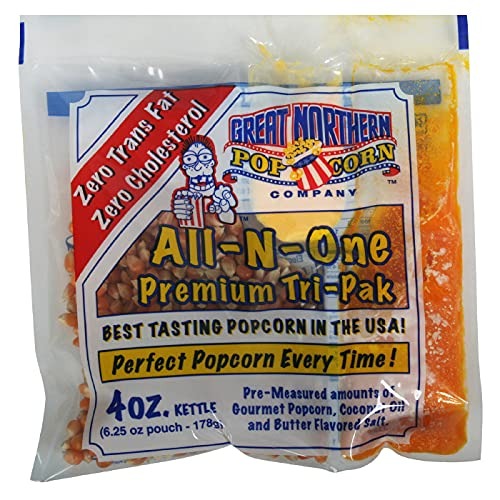
Item Name: Great Northern Popcorn 83-DT5381 4066 4 oz Premium Popcorn Portion Packs, Case of 12
Bullet Point 1: 4066 4 oz Premium Popcorn Portion Packs
Bullet Point 2: Case of 12Specifications
Bullet Point 3: Capacity&#58; 4 oz
Bullet Point 4: Weight&#58; 5 lbs
Bullet Point 5: Produced with the highest grade materials
Product Description: The Great Northern Popcorn Company has a reputation for quality These convenient portion packs let you have fresh hot tasty popcorn while watching movies at parties or at social events in your home office church or business Features. 4066 4 oz Premium Popcorn Portion Packs. Case of 12Specifications. Capacity 4 oz. Weight 5 lbs
Value: 48.0
Unit: Ounce

Price: 26.62